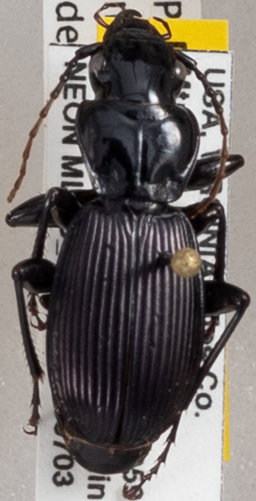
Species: Pterostichus moestus
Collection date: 2018-07-03
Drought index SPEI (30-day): -0.916
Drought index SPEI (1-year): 0.42
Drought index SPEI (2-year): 0.406